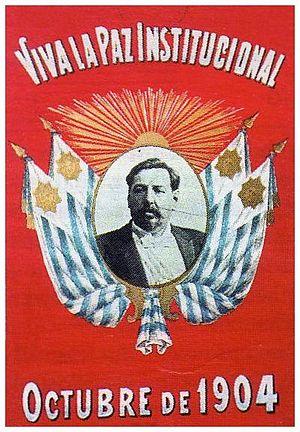
1904 est une année bissextile commençant un vendredi.